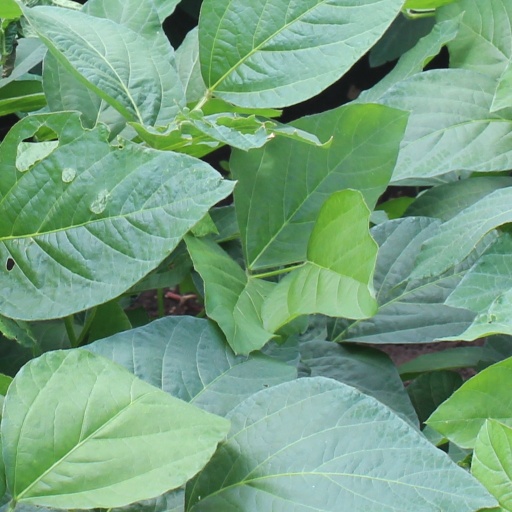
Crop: soybean